Cherry Glazerr

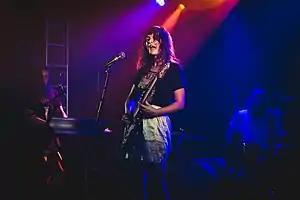
Cherry Glazerr performing in 2017. Left to right: Sasami Ashworth, Clementine Creevy, Tabor Allen

Cherry Glazerr is an American rock band from Los Angeles, formed in 2013. The current lineup consists of guitarist and lead vocalist Clementine Creevy, bassist Sami Perez, synth player Luke Macdonald and drummer Nick Pillot. The band's sound has transitioned from lo-fi and garage rock on their debut release "Haxel Princess" in 2014 to a more polished rock sound, with elements of grunge, punk and new wave on their subsequent releases "Apocalipstick" and "Stuffed & Ready". Their fourth studio album, "I Don't Want You Anymore", was released on Secretly Canadian on September 29, 2023.